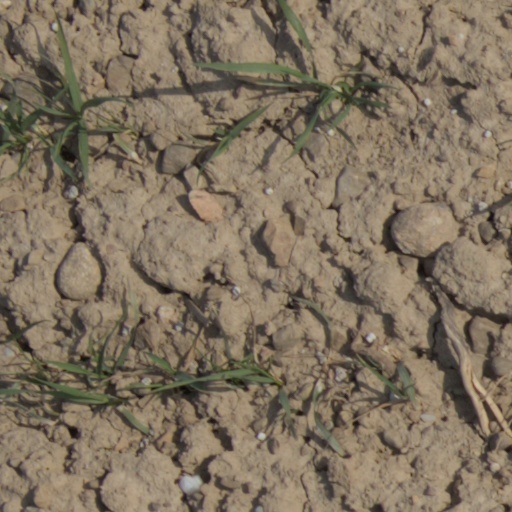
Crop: wheat